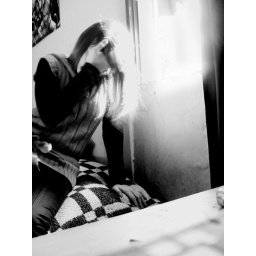
A Boy Brushed red living in black in white